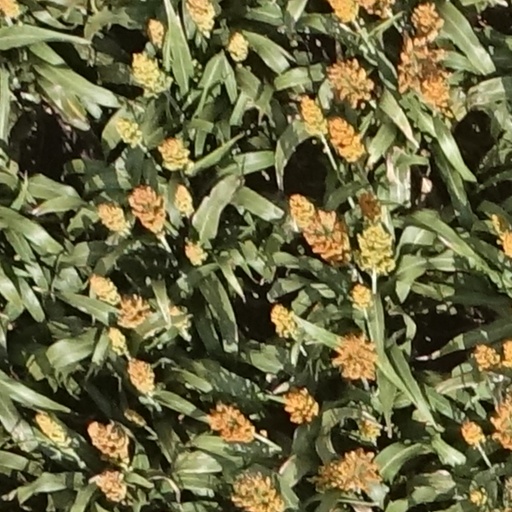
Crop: sorghum